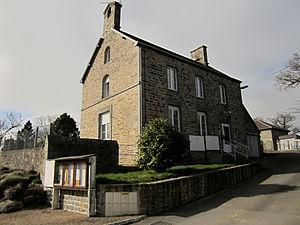
Braffais, Manche
Braffais est une ancienne commune française, située dans le département de la Manche en région Normandie, intégrée le 1ᵉʳ janvier 2016 au sein de la commune nouvelle du Parc.